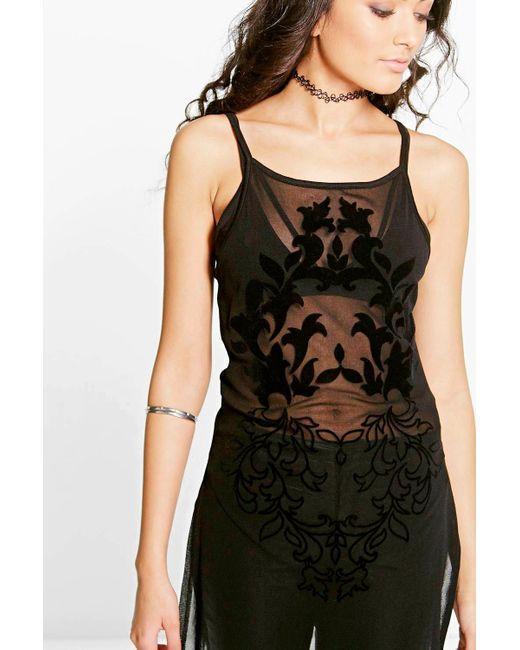
Transparentes Top schwarzes Hemd ärmelloses Kleid Damen